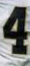
Number: 4